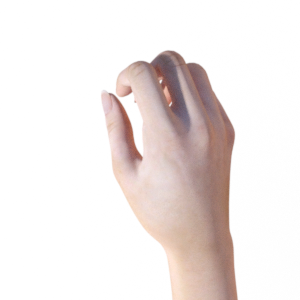
Label: rock